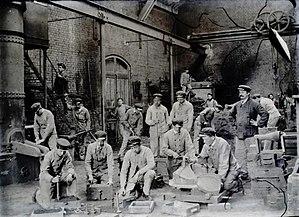
Fonderie école pratique d'industrie
Le lycée Jules Siegfried est un lycée général, technologique et professionnel du Havre appartenant à l'académie de Rouen.